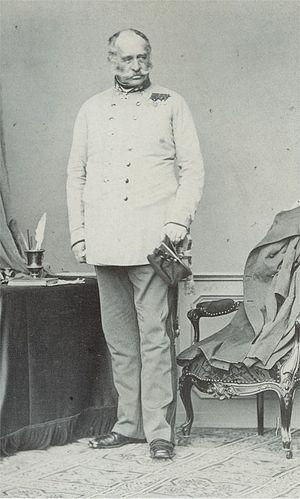
Wimpffen est le patronyme d'une Maison d'extraction chevaleresque. D'après Bernard Chérin, généalogiste et historiographe des Ordres du Roi : « L'origine de la Maison de Wimpffen se perd dans l'Antiquité. Elle a été longtemps distinguée en Souabe et en Franconie. Des actes très authentiques, tirés des archives de Nuremberg, prouvent que cette Maison était déjà connue dès le XIᵉ siècle, qu'elle y possédait des biens considérables et qu'elle y tenait un des premiers rangs; mais l'époque la plus commune à laquelle on puisse remonter la filiation est l'année 1363. »
Franz Emil Lorenz, comte de Wimpffen, est un maréchal autrichien.